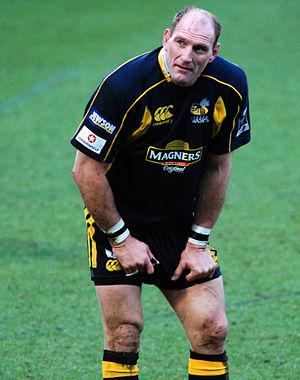
Lawrence Dallaglio
Lorenzo Bruno Nero Dallaglio dit Lawrence Dallaglio, né le 10 août 1972 à Londres dans le quartier de Shepherd's Bush, est un joueur de rugby à XV international anglais. Il évolue en troisième ligne que ce soit au poste de troisième ligne centre ou de troisième ligne aile tant en sélection nationale qu'avec les London Wasps avec qui il effectue l'intégralité de sa carrière en club. Il prend sa retraite en 2008 et intègre l'encadrement de l'équipe londonienne, pour s'occuper du recrutement et de la détection de jeunes talents.